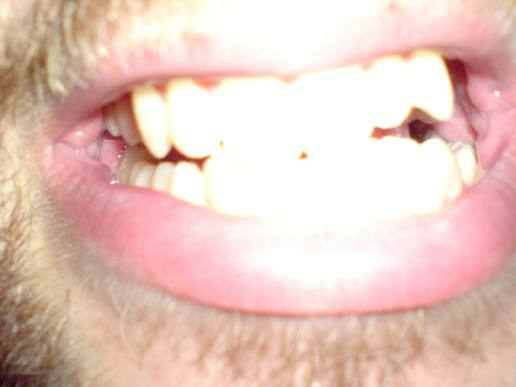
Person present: Yes